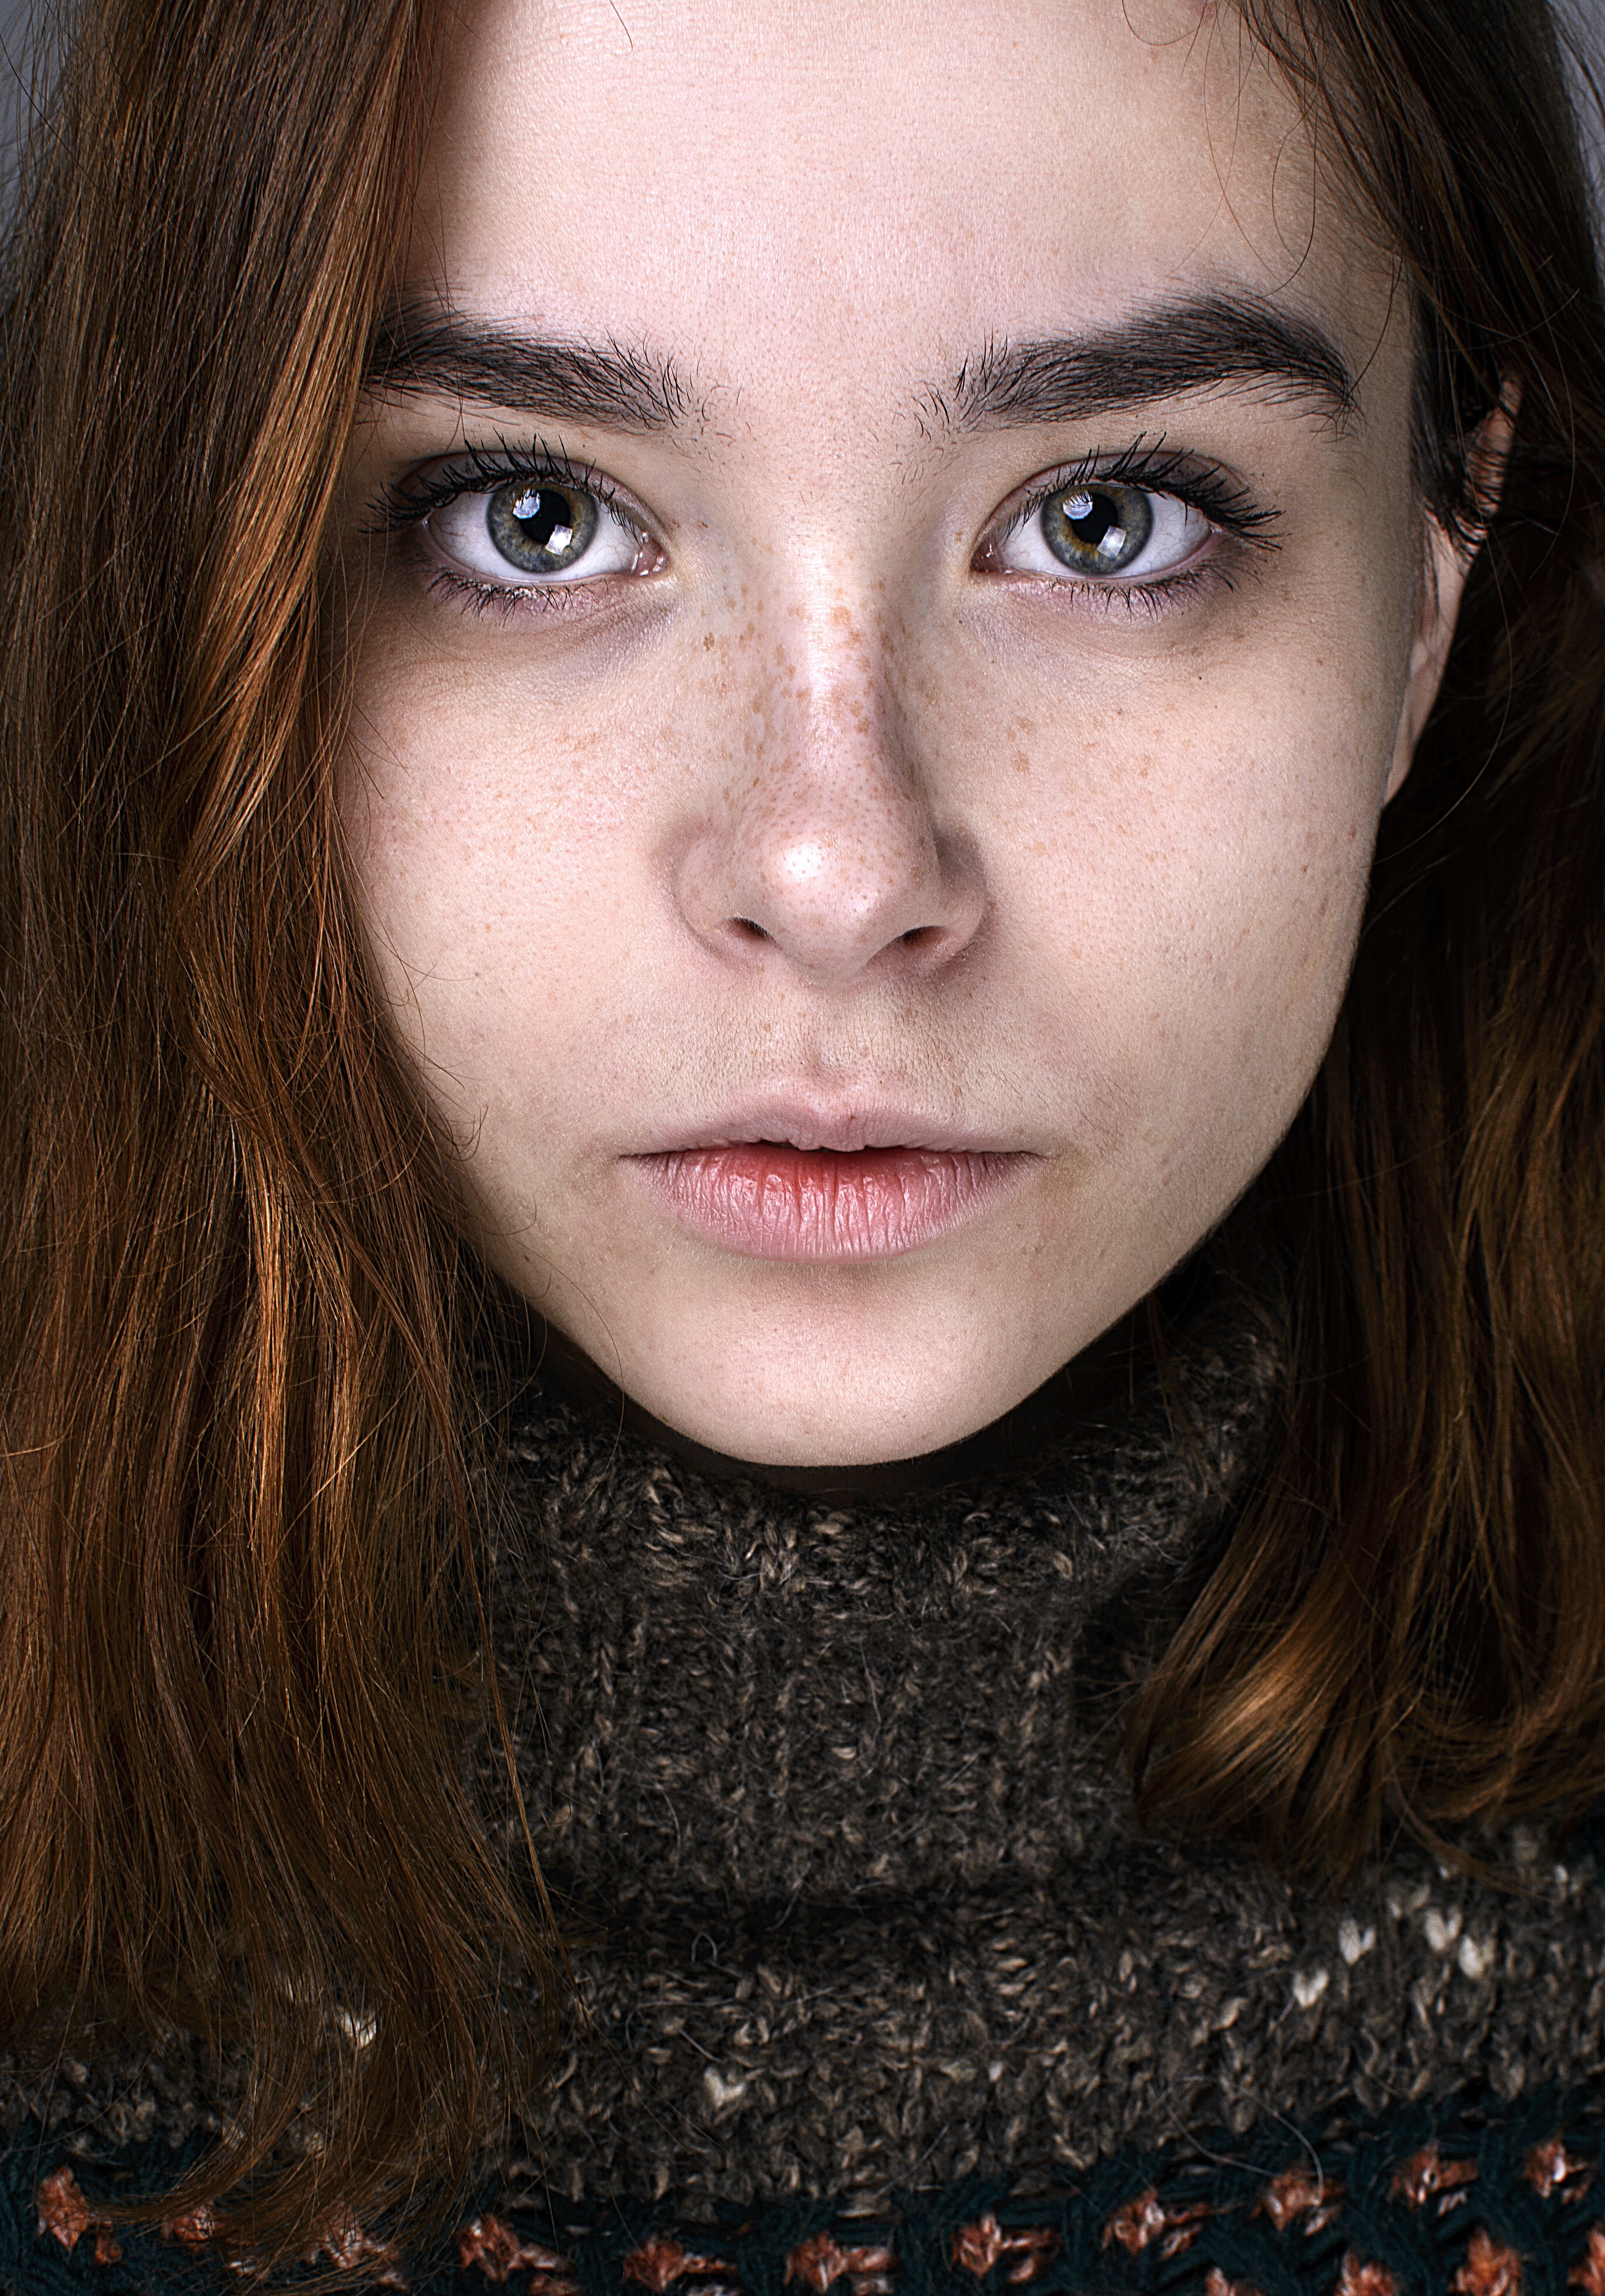
Portrait style: Real Portrait